739 Naval Air Squadron

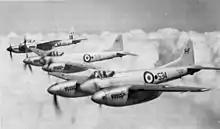
de Havilland Sea Hornet F Mk 20 of 728 NAS, examples of the type used by 739 NAS

739 Naval Air Squadron reformed on 1 May 1947 as the Photographic Development Unit, at RNAS Culham (HMS "Hornbill"), in Berkshire, England. The squadron was equipped with de Havilland Sea Mosquito TR.33, a navalised de Havilland Mosquito for Royal Navy use as a torpedo bomber. Its role was to work alongside the Royal Air Force’s Central Photographic Establishment (CPE) to ensure the Royal Navy was up to date with photographic reconnaissance. It was to have been attached to the CPE at RAF Benson, Oxfordshire, but due to hangar shortage had to use nearby RNAS Culham (HMS "Hornbill") instead.